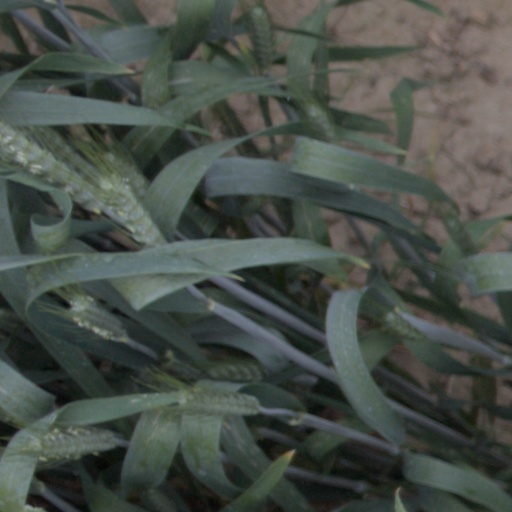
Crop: wheat